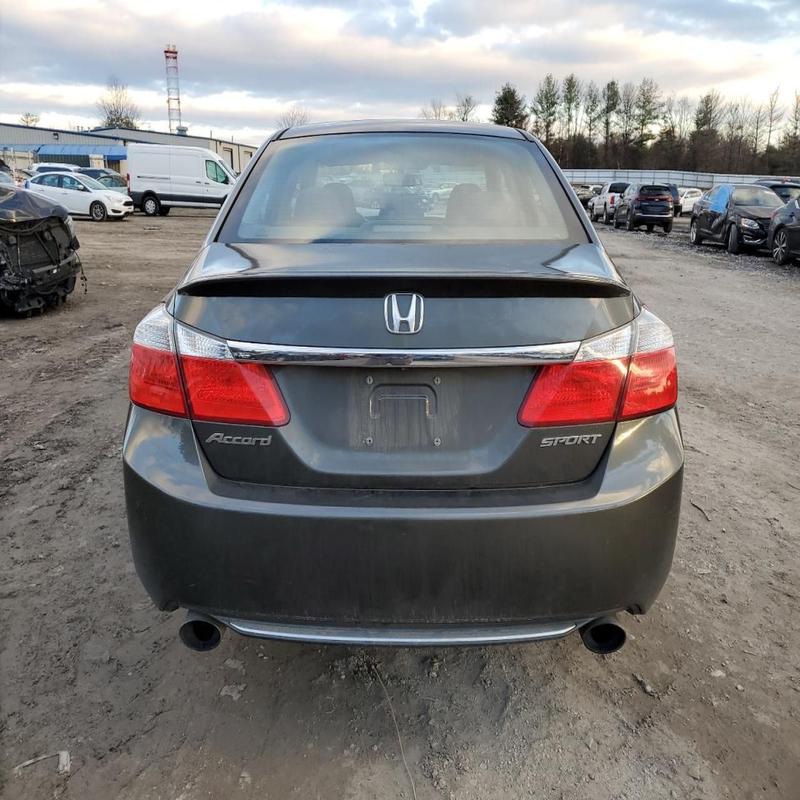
Aucun dommage détecté.
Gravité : aucun